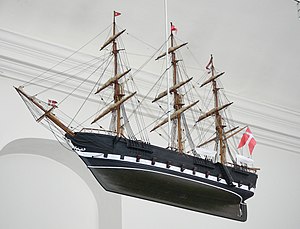
Kastelskirken / Interiør / Orgler
Skib.
Kastelskirken ligger i Kastellet i København. Kirken var oprindeligt forbeholdt Kastellets garnison, men fik i 1902 også et civilt sogn. Kastelskirken fejrede 300 års jubilæum i 2004.